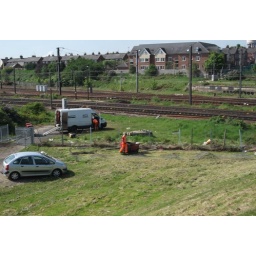
repairing the perimeter fence near Poppleton Road bridge